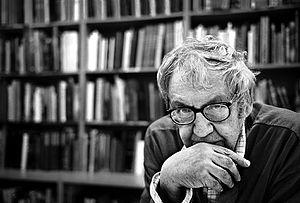
Saul Leiter, né le 3 décembre 1923 à Pittsburgh et mort le 26 novembre 2013 à New York, est un photographe américain contemporain. Il est considéré comme l'un des pionniers de la photographie couleur.